Portrait of Lozana: The Lusty Andalusian Woman

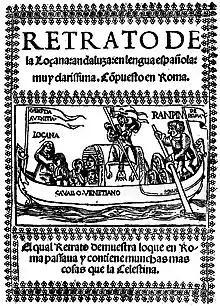
"Retrato de la Loçana andaluza...", Venice, 1528.

The Portrait of Andalucian Lozana (original title in Spanish: "Retrato de la Loçana andaluza", translated into English by Bruno Damiani in 1987 as "Portrait of Lozana: The Lusty Andalusian Woman)" was published in Venice by the Spanish Renaissance writer, Francisco Delicado, in 1528, after he escaped from Rome due to the anti-Spanish sentiment that uprose after the sack of Rome a year earlier. Published anonymously, the book contains a description of the life in Rome's underworld during the first third of the 16th century, focussing particularly on the world of immigrant women from Spain and Spanish Southern Italy. It includes one of the first accounts of women making beauty products, and working as beauty technicians. It is considered a book descendant of Celestina (written some thirty years before by Fernando de Rojas) because of the literary genre, the novel in dialogue, and one of the earliest manifestations of the picaresque novel. There is only one extant copy of the book, now in the National Library of Austria, Vienna.